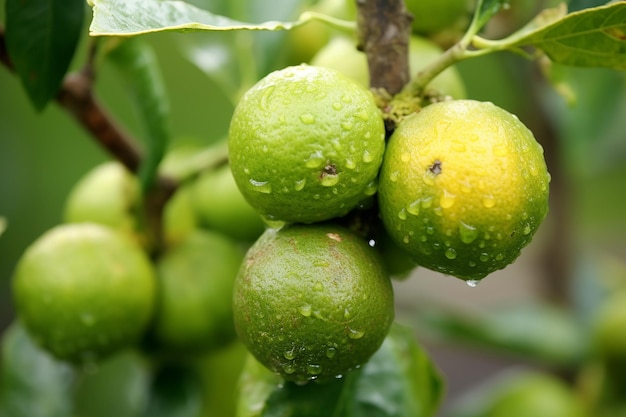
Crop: unknown
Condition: citrus_canker